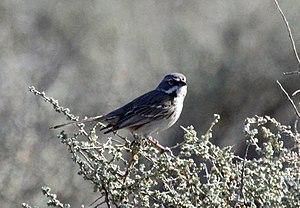
Le Bruant de Bell est une espèce de passereaux appartenant à la famille des Passerellidae. L'épithète de son nom scientifique fait référence à un taxidermiste américain, John Graham Bell, compagnon de voyage de John James Audubon.